Kincardine O'Neil Hospital, Aberdeenshire

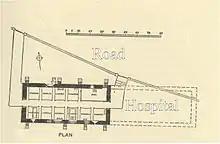
Site plan of church ruins and the hospital. [Based on details in Simpson (1968)

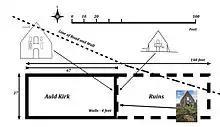
Plan of Auld Kirk in Kincardine O'Neil with ruins to East

RCAHMS provides a summary of the architectural evidence on the history of the hospital. Across a number of documents they report: